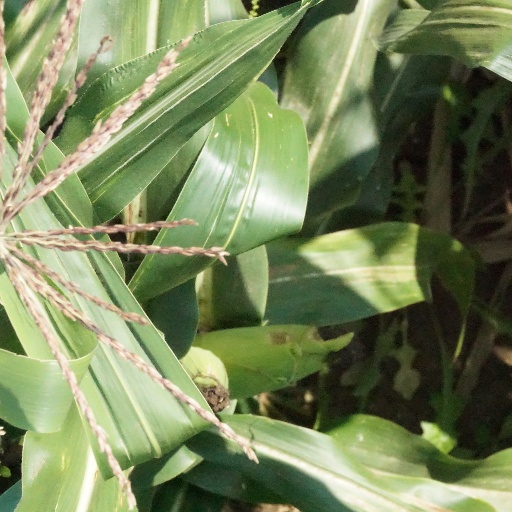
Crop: maize; corn